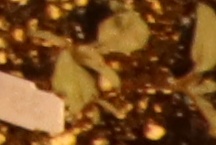
Label: Redroot Pigweed